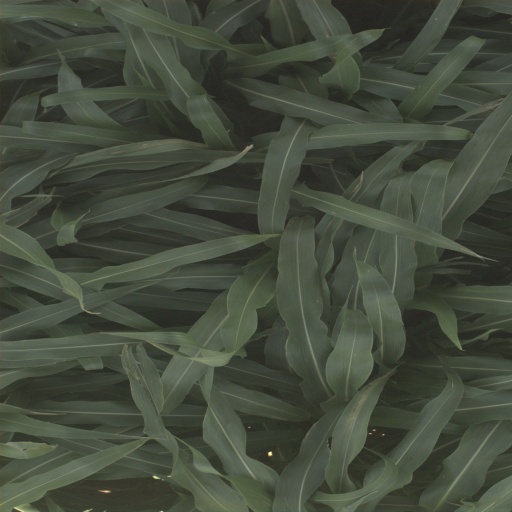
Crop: sorghum